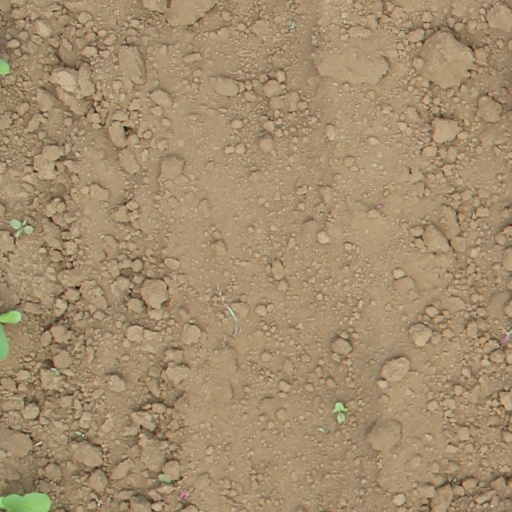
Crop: soybean